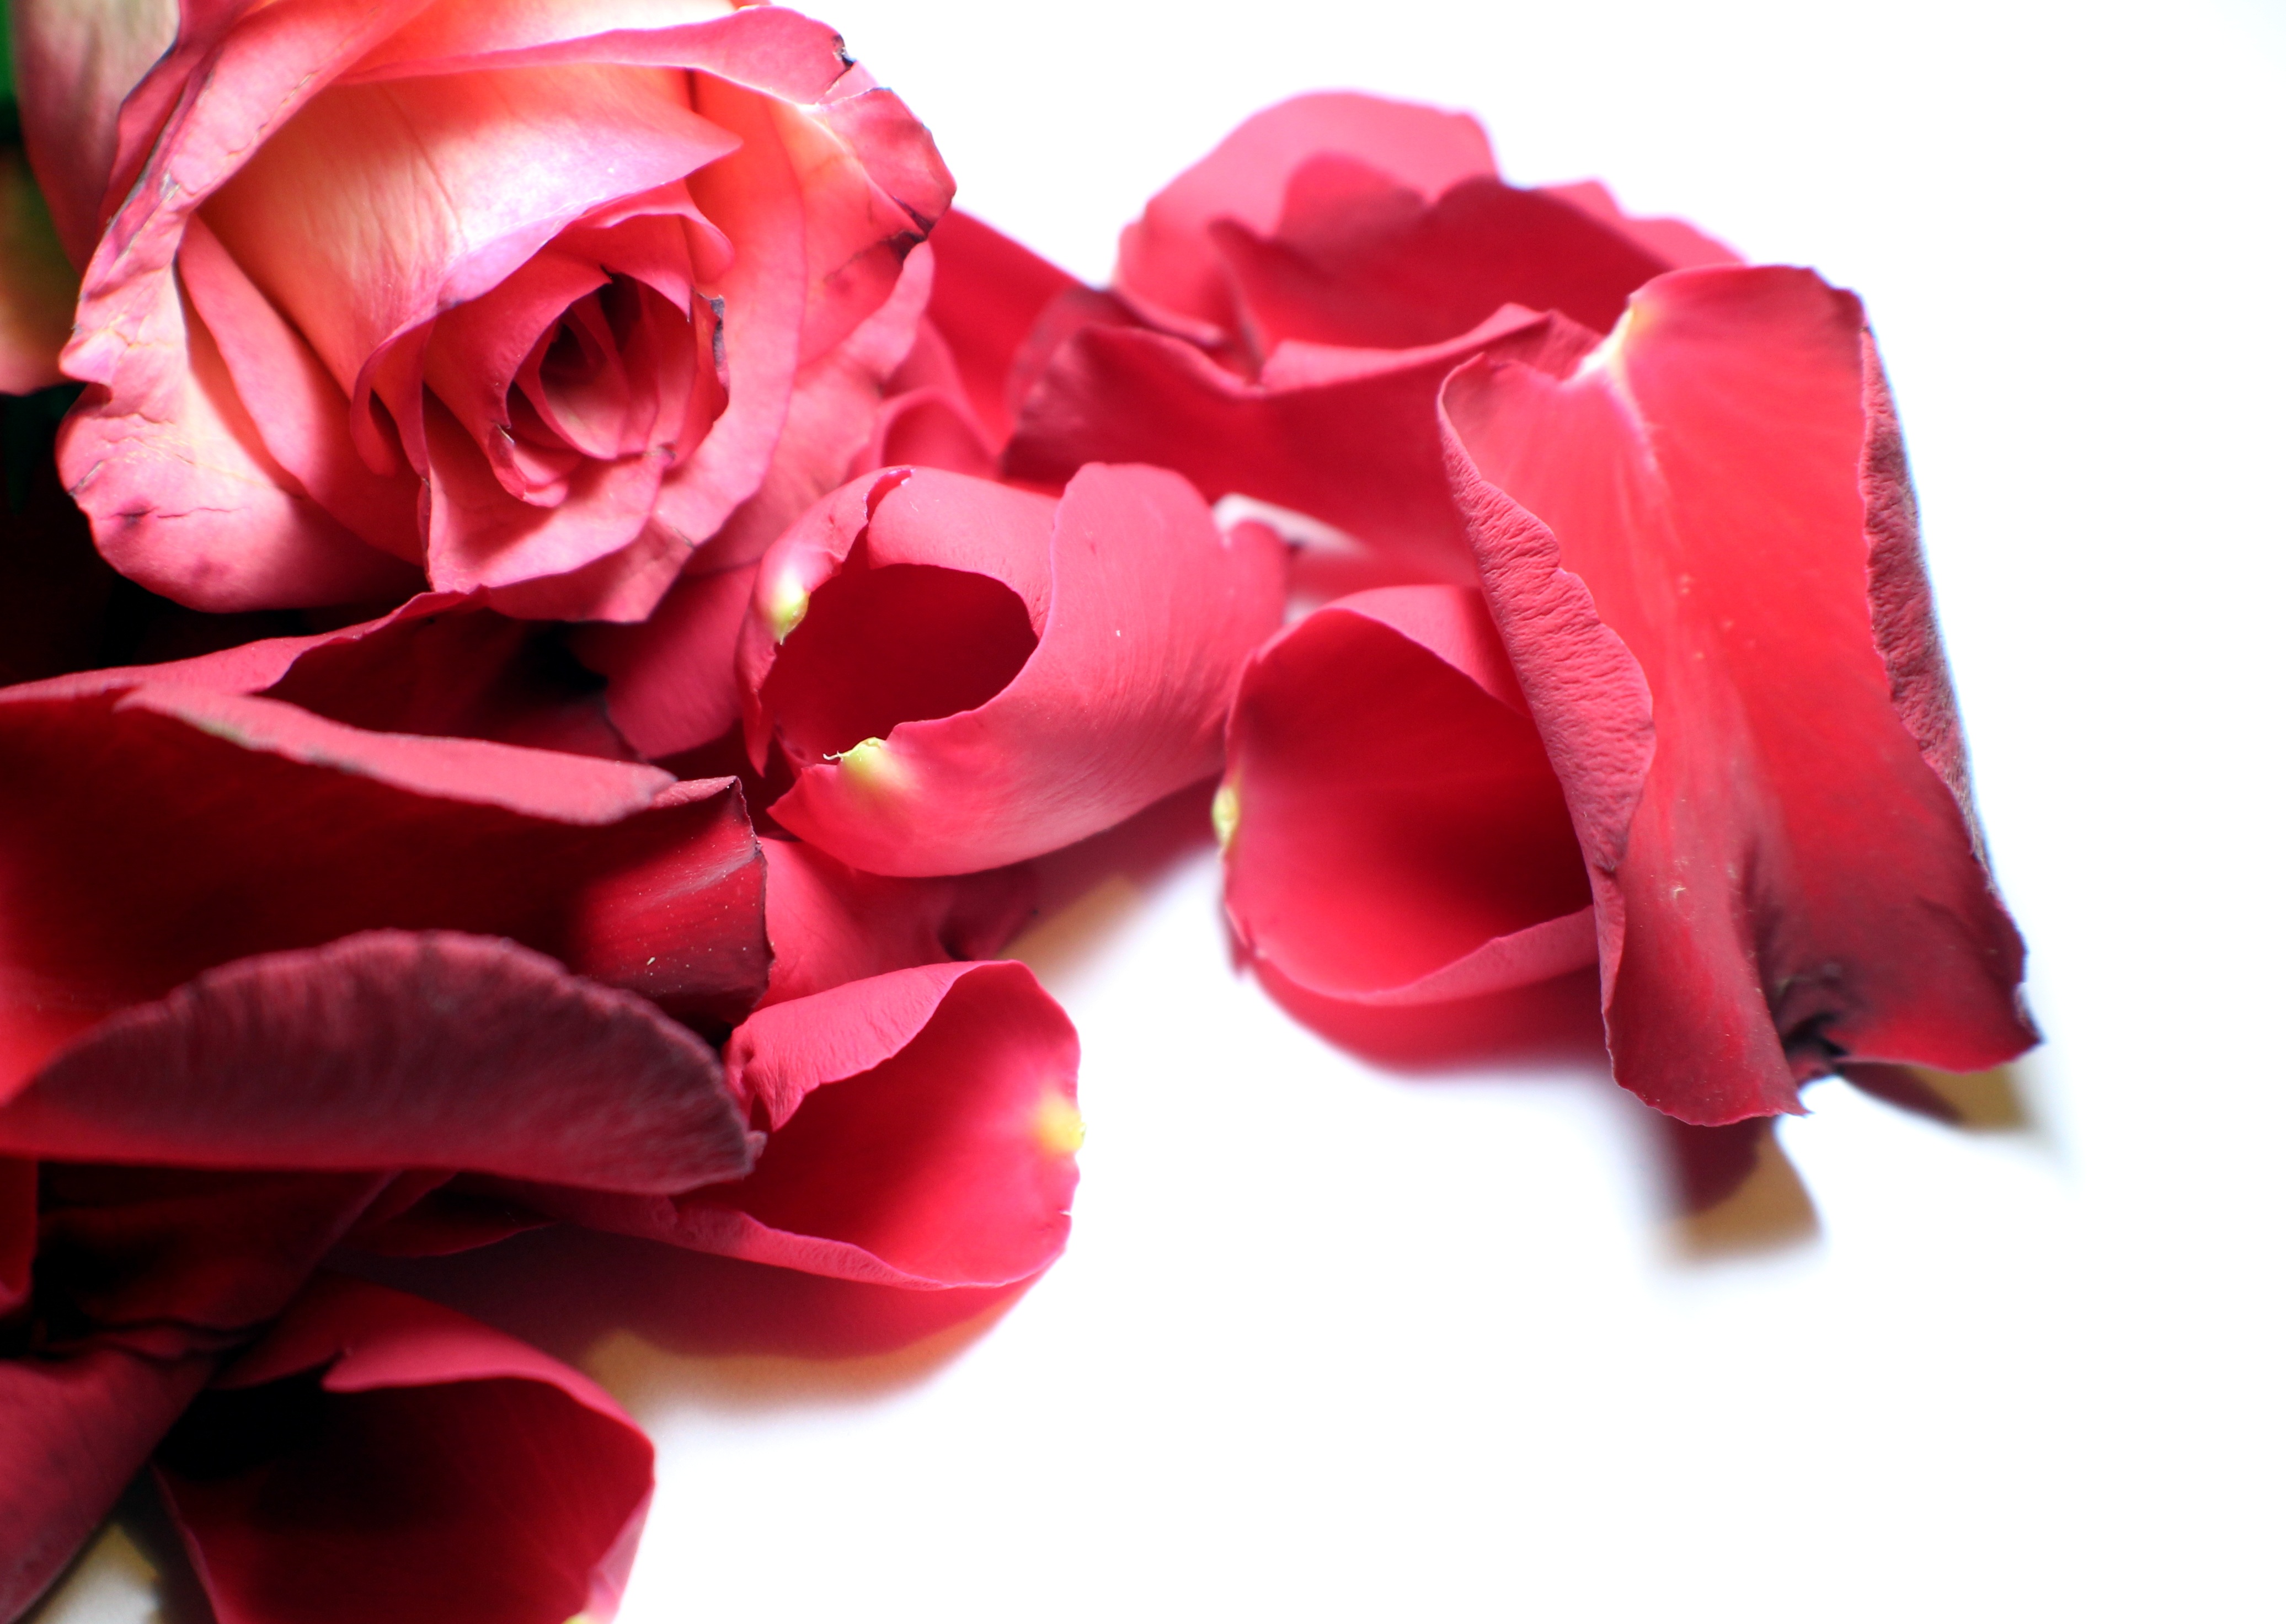
blossom, plant, flower, petal, bloom, love, heart, rose, red, romantic, pink, beauty, beautiful, magenta, rose petals, fragrance, rose bloom, valentine's day, multi coloured, flowering plant, loose, garden roses, rose family, flower bouquet, cut flowers, land plant